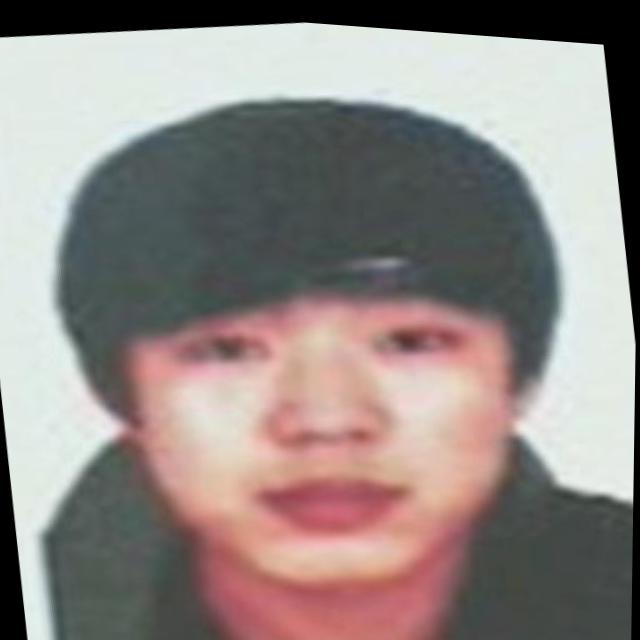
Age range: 13-20